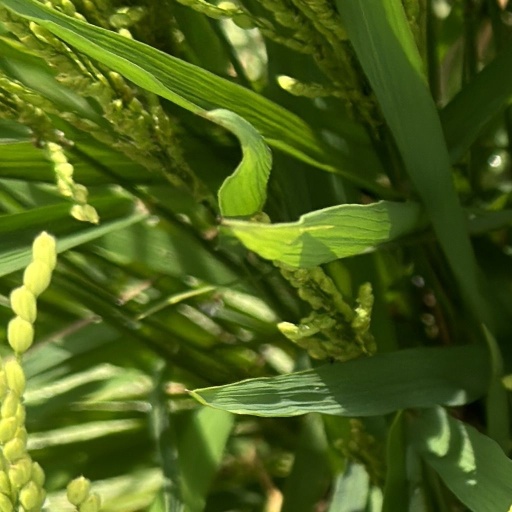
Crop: rice